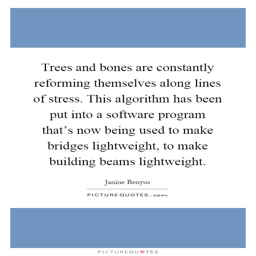
trees and bones are constantly reforming themselves along lines of stress .